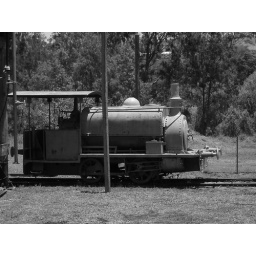
An old train up the mountain which gets to sit around being looked at all day.